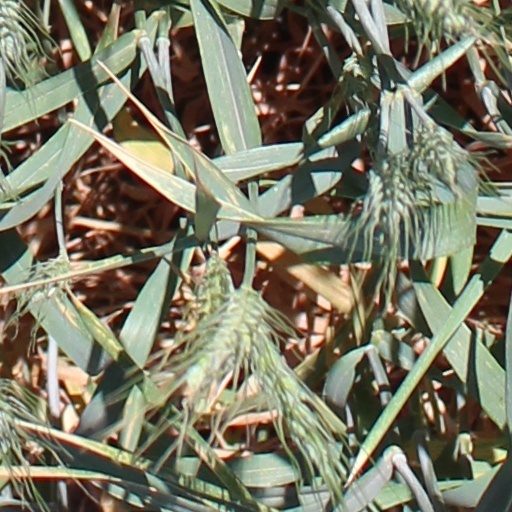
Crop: wheat